Worthington George Smith

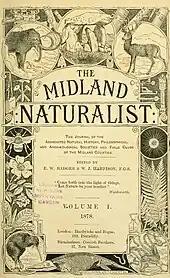
lithographed design as described in detail by cited source

Smith had an interest in natural history and gardening, and gradually developed a reputation as a botanical illustrator. His work appeared in the "Gardeners' Chronicle" and in 1869 he became its chief illustrator, retaining this position for the next 40 years. He also contributed illustrations to the "Journal of Horticulture" and other periodicals.